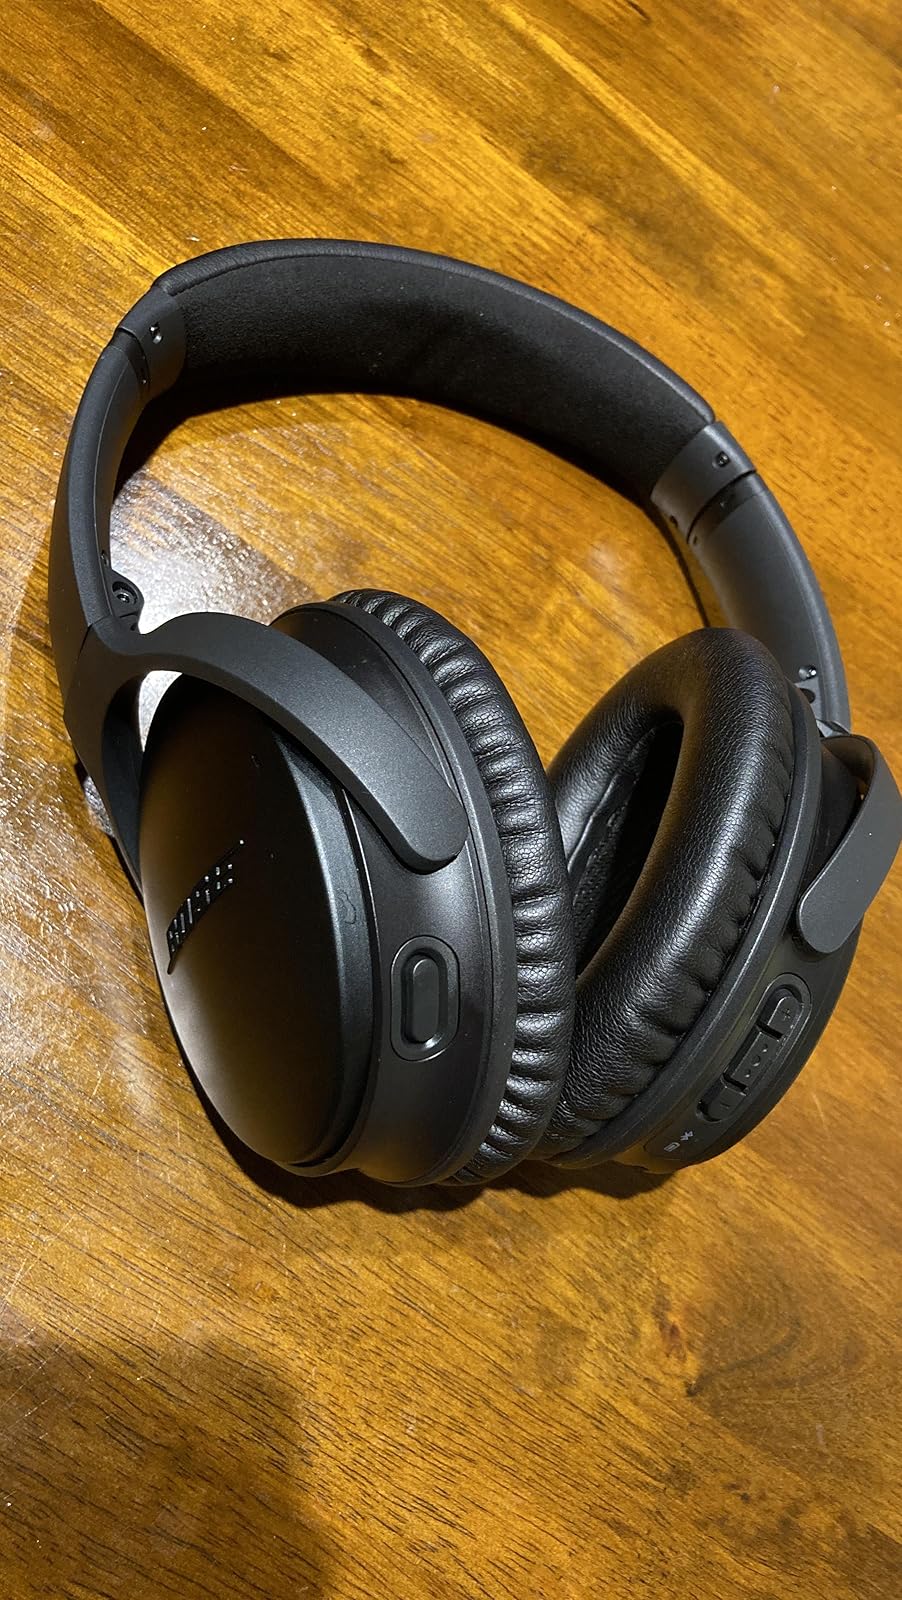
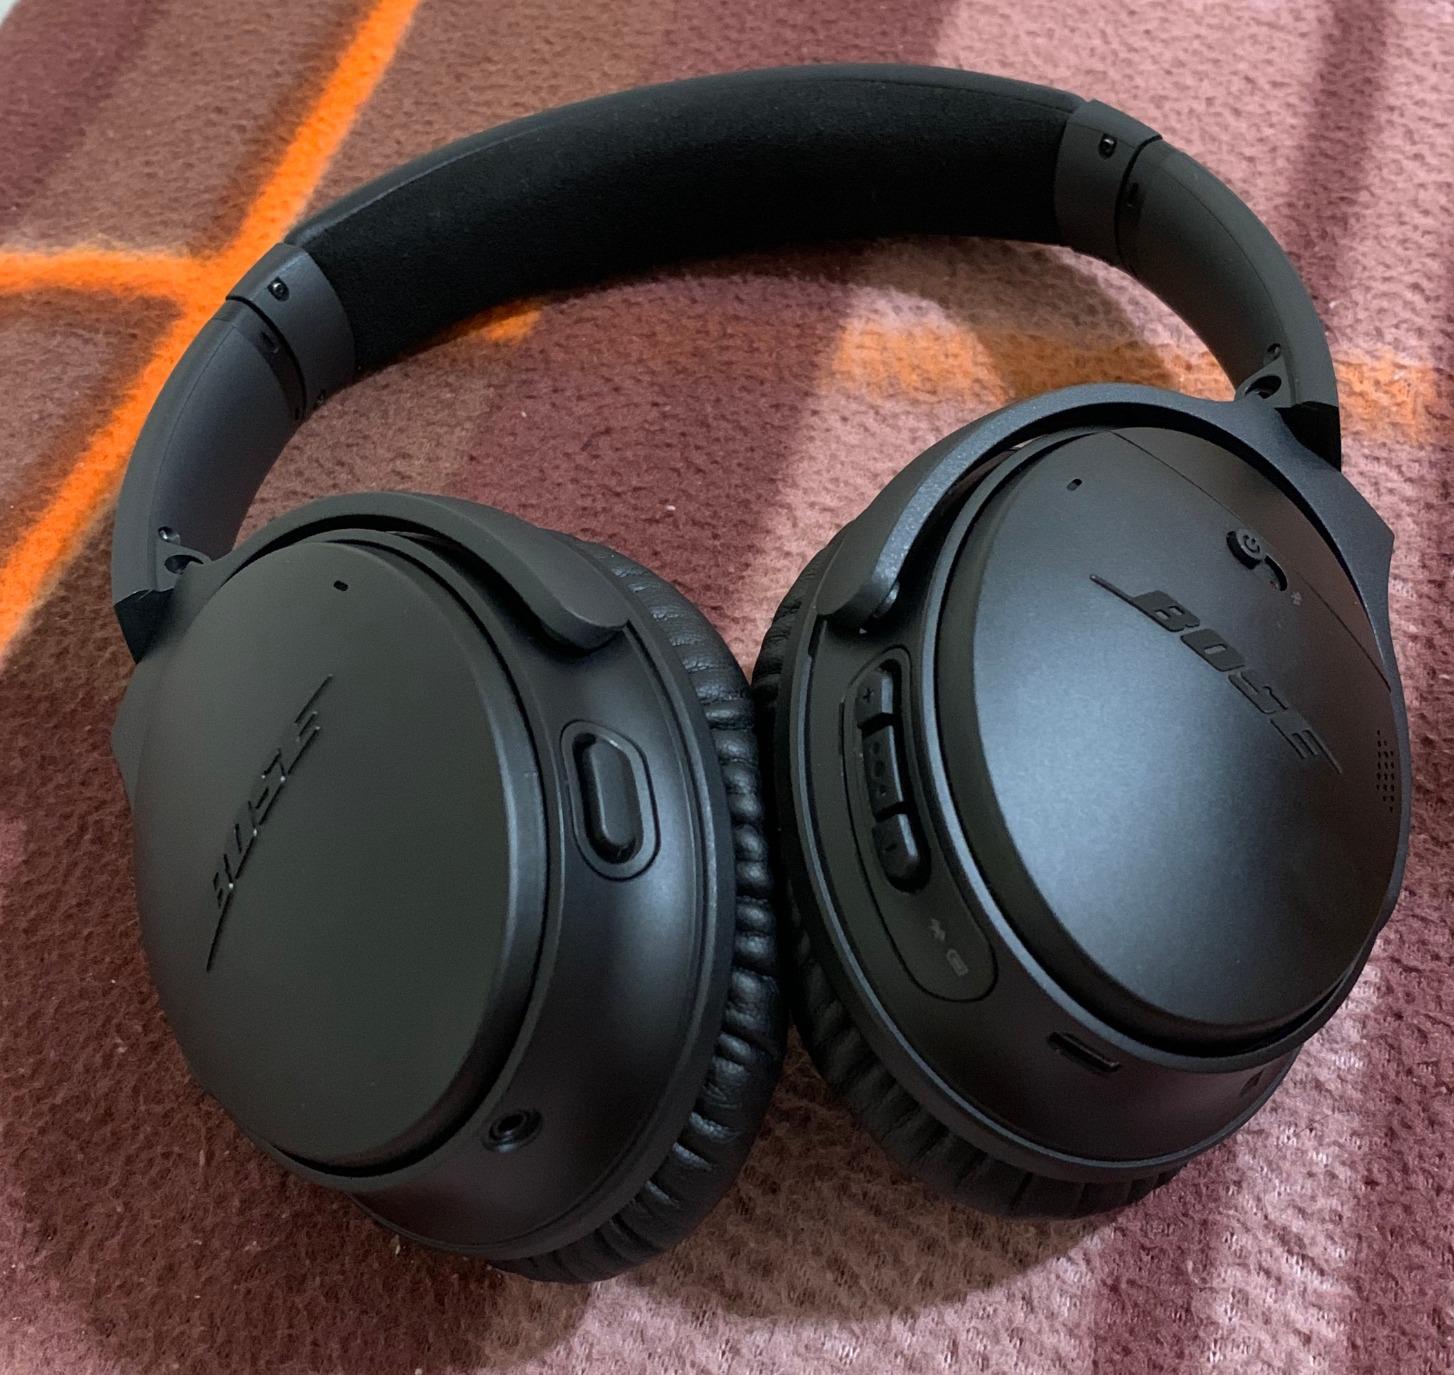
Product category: headphones
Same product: yes